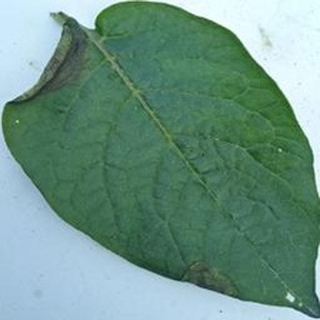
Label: potato_late_blight